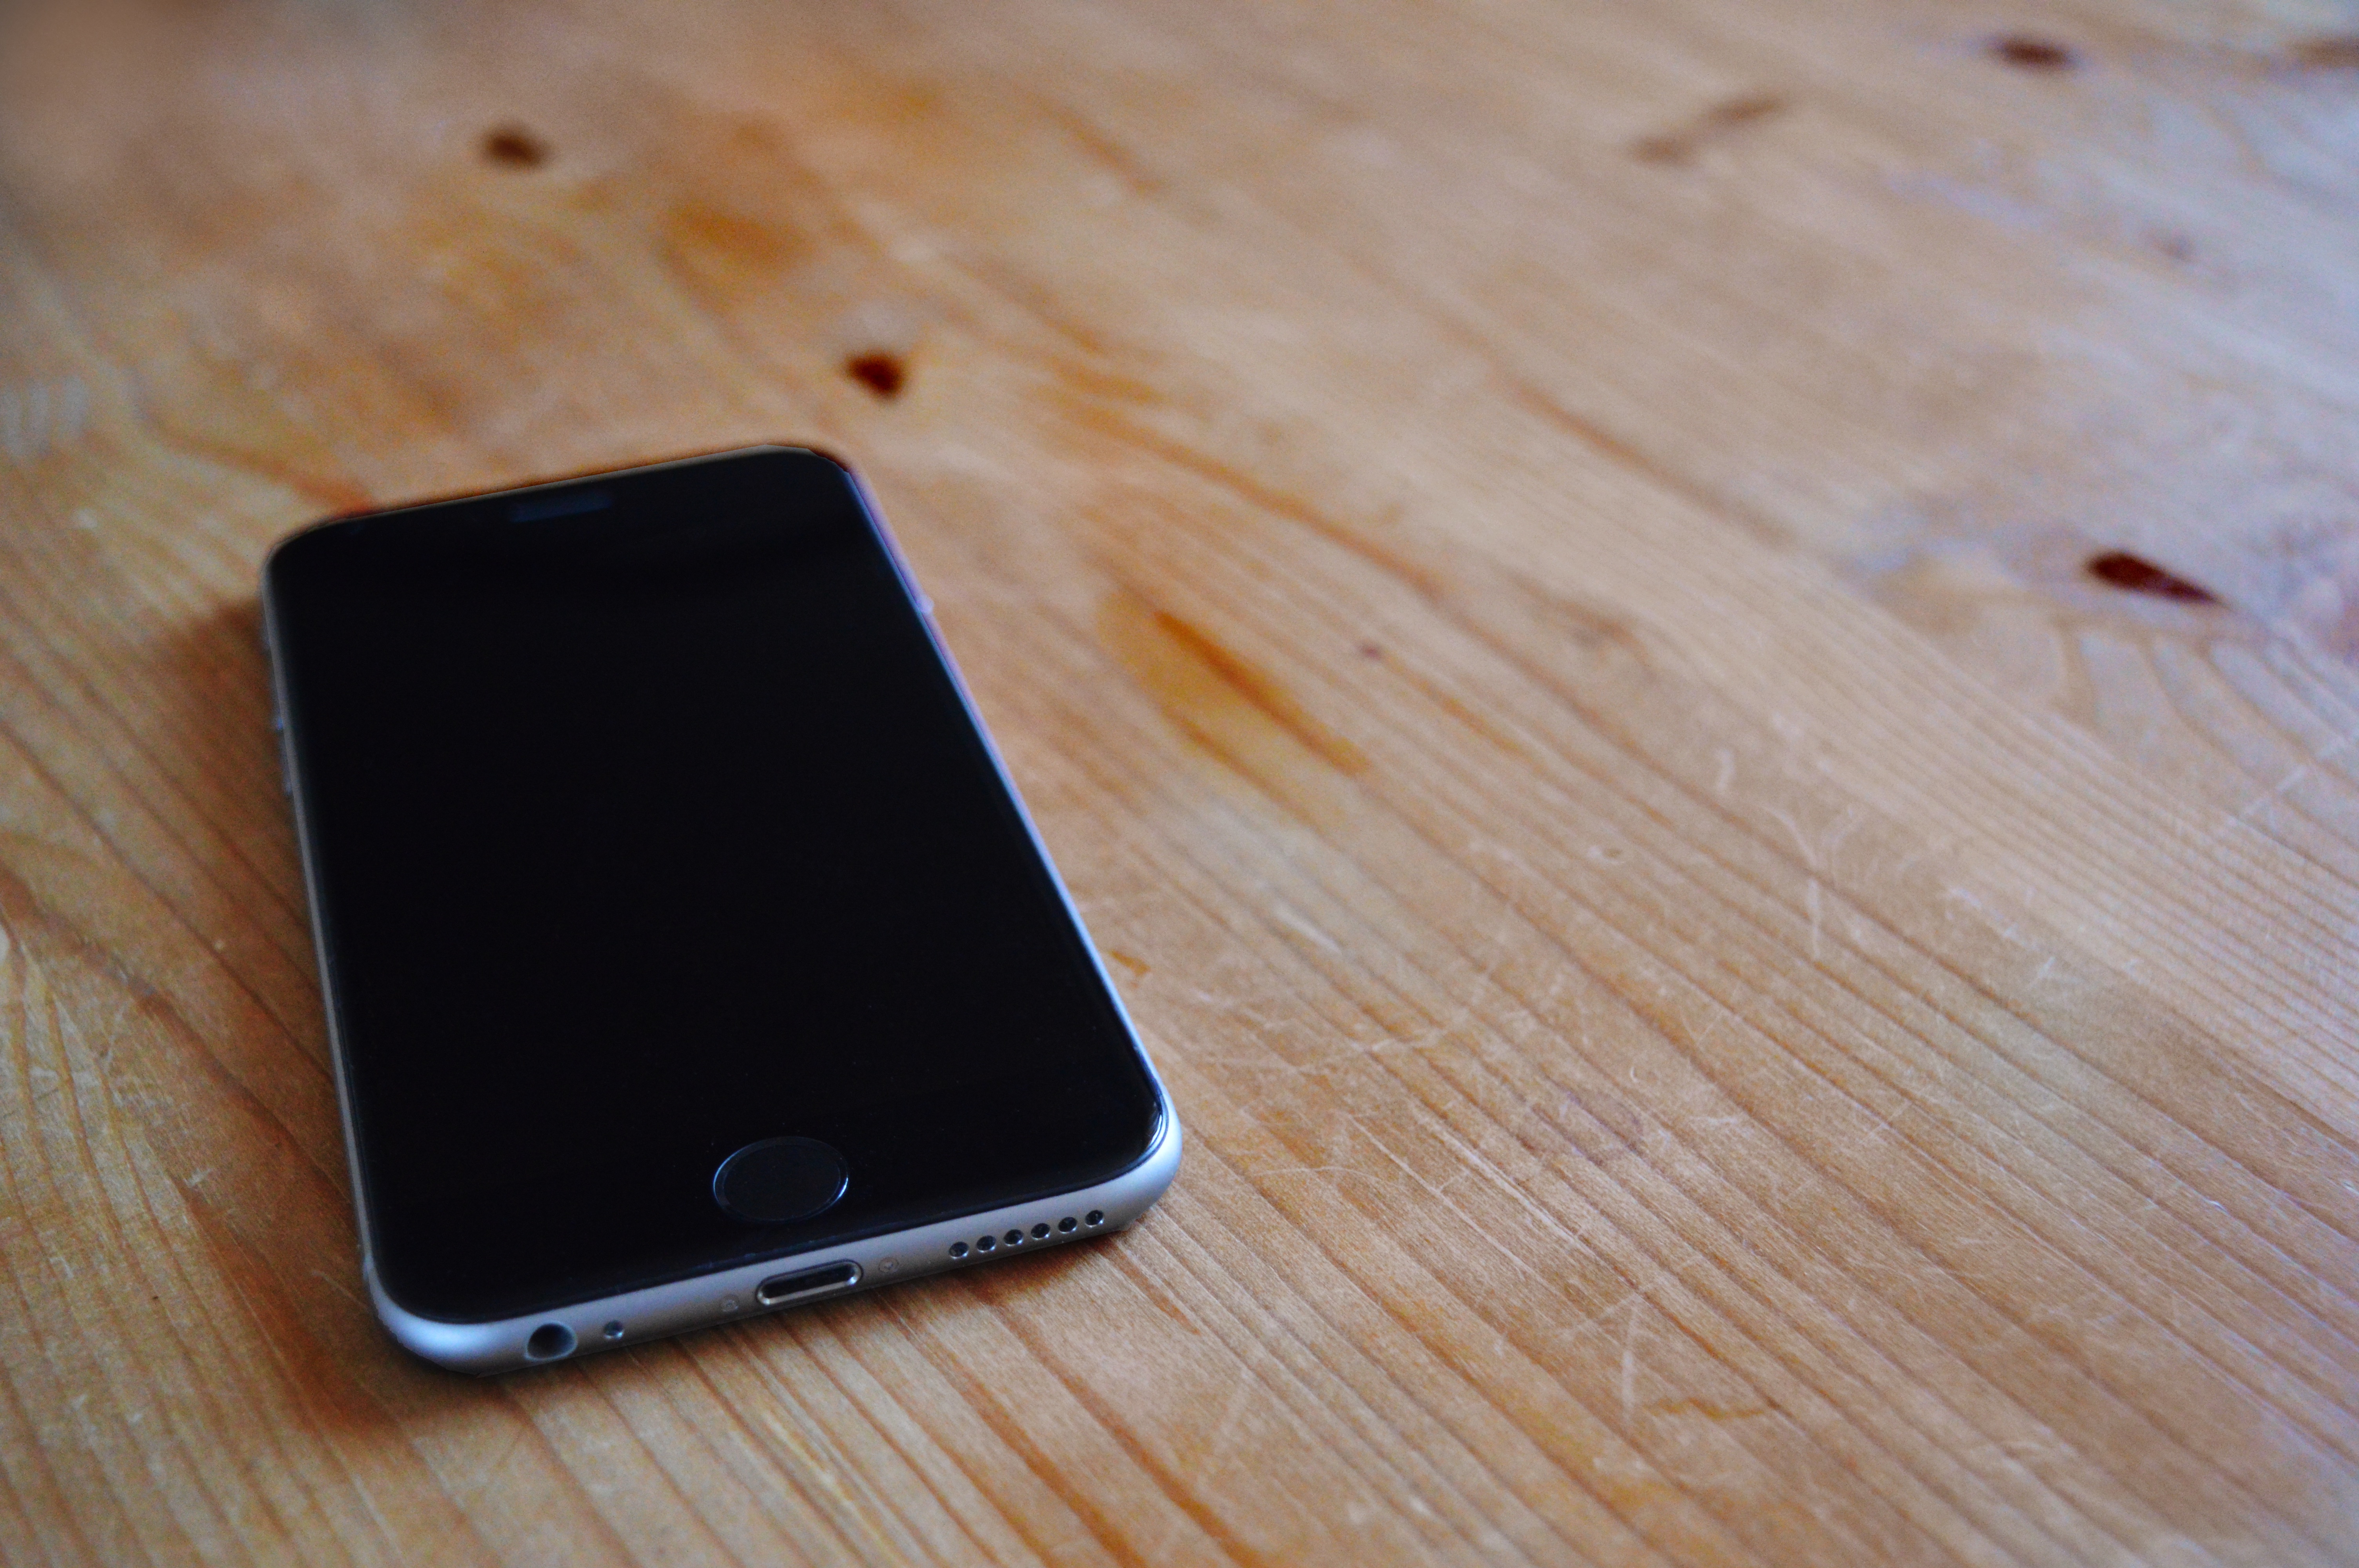
iphone, desk, smartphone, hand, apple, wood, technology, plank, touch, phone, telephone, gadget, mobile phone, wooden table, iphone 6, display, touchscreen, portable communications device, communication device